Ridge Vineyards

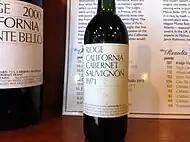

In 1959, David Bennion purchased the 80 acre winery and vineyard above Cupertino in the Santa Cruz Mountains. That same year, he produced his very first wine, a Cabernet Sauvignon from the estate. Excited by the quality of the early wines, the partners decided to re-bond the winery in time for the 1962 vintage, calling their endeavor Ridge Vineyards.